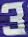
Number: 3